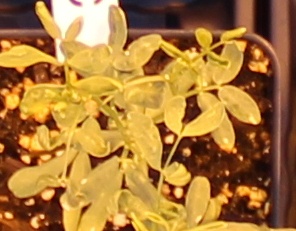
Label: Lentil